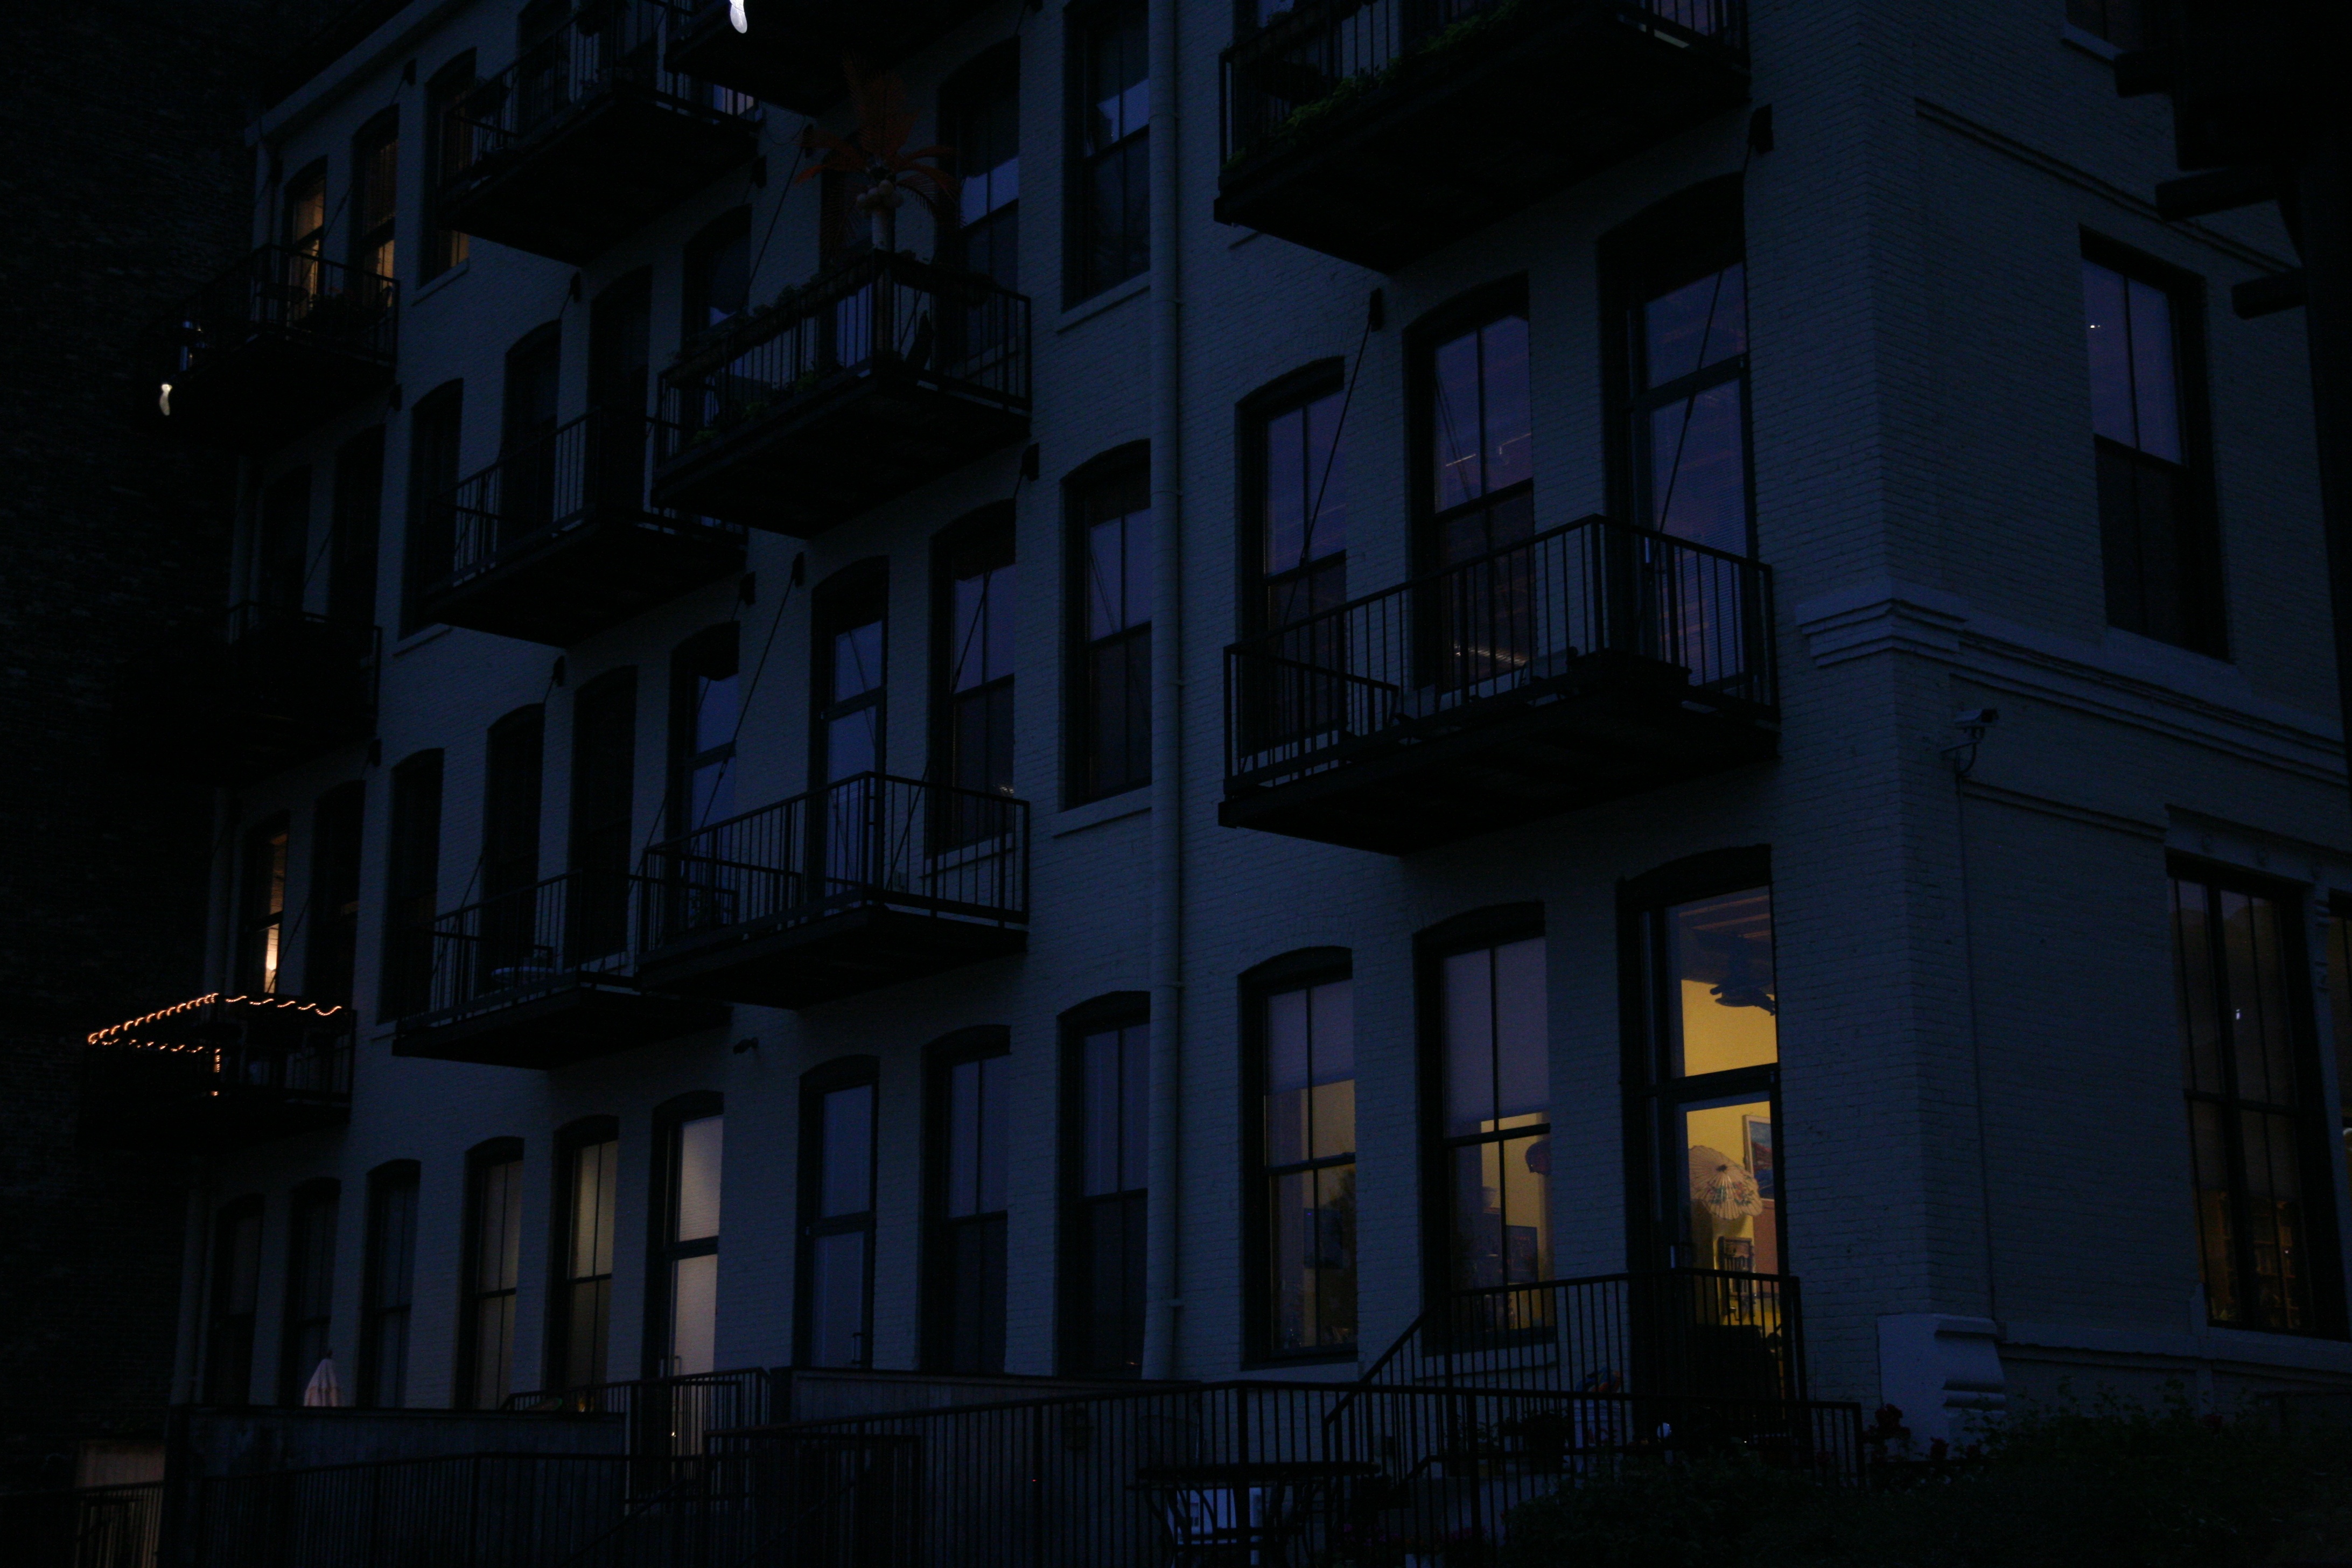
light, architecture, night, house, rain, building, dusk, evening, reflection, facade, darkness, blue, pluie, shape, midnight, metropolis, screenshot, wisconsin, milwaukee